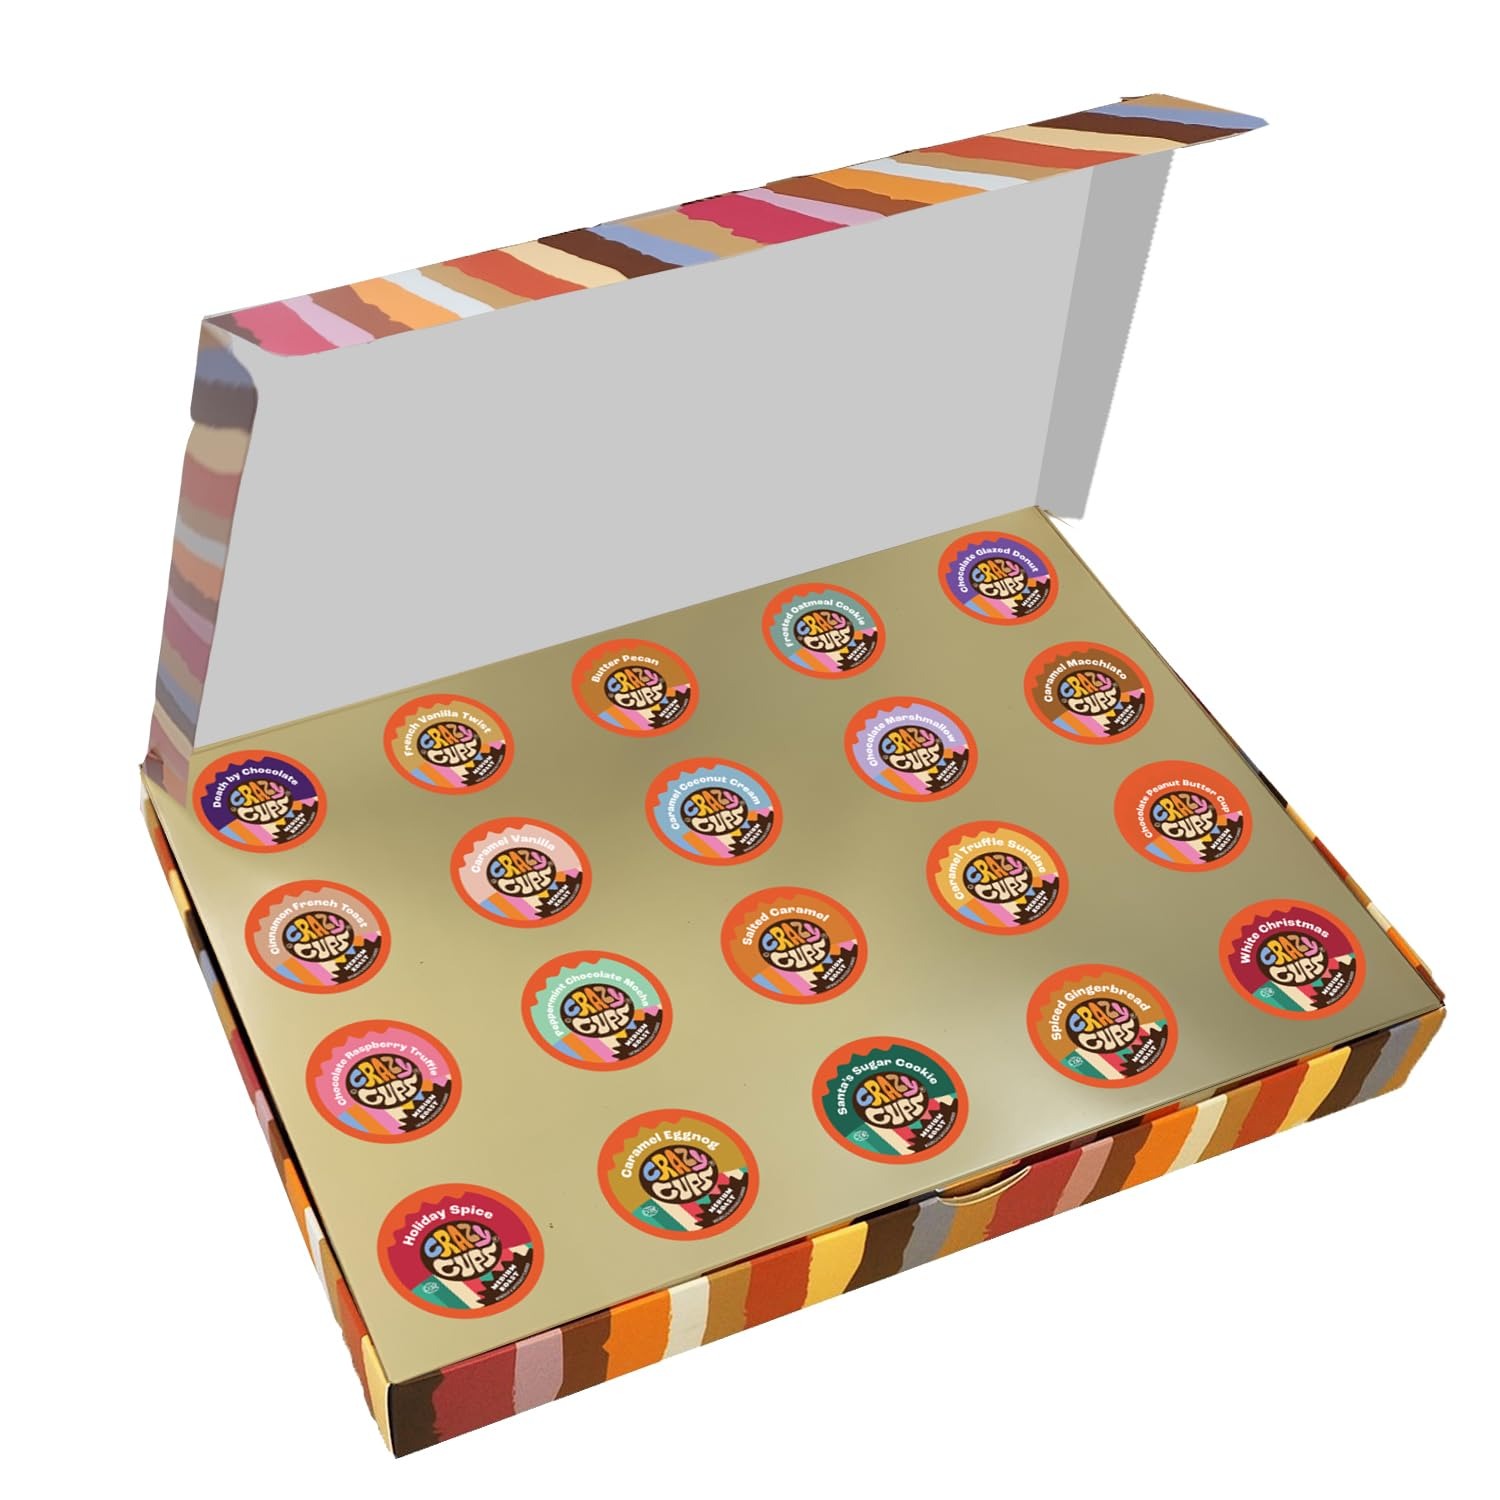
Item Name: Crazy Cups Coffee Gifts, Flavored Coffee Gift Box for Keurig K Cup Machines, Deluxe Coffee Sampler, 20 Count
Bullet Point 1: THE PERFECT GIFT FOR THE HOLIDAYS: Surprise your friends and family with our gourmet coffee gift set, Packed with our most indulgent and adventurous flavors yet, our flavored sampler is the ultimate Christmas coffee gift set for any coffee lover.
Bullet Point 2: ONLY THE BEST FLAVORS: Our deluxe coffee gift boxes include flavors such as: Death By Chocolate, White Chocolate Strawberry, Chocolate Blueberry, Butter Pecan Swirl, Peppermint Chocolate Mocha, Caramel Truffle Sundae and more!
Bullet Point 3: KEURIG COMPATIBLE PODS: Our coffee pod variety pack is compatible with any coffee machine that brews flavored k cups, including the Keurig 2.0 brewer. K cup is a registered trademark of Keurig. We are not affiliated with Green Mountain.
Bullet Point 4: TOP QUALITY INGREDIENTS: Each pod in our coffee gift packs is gluten-free and keto friendly. Each cup is vegan, kosher, and pareve. Our medium roast sampler is sugar free with ZERO calories, so you can indulge in our Christmas coffee set guilt free!
Bullet Point 5: DISCOVER NEW FLAVORS: Our coffee assortment gift set is a great way to explore and discover new coffee flavors without buying full boxes of each. Experience all the flavors Crazy Cups has to offer and find your new favorite flavor.
Value: 20.0
Unit: Count

Price: 25.495